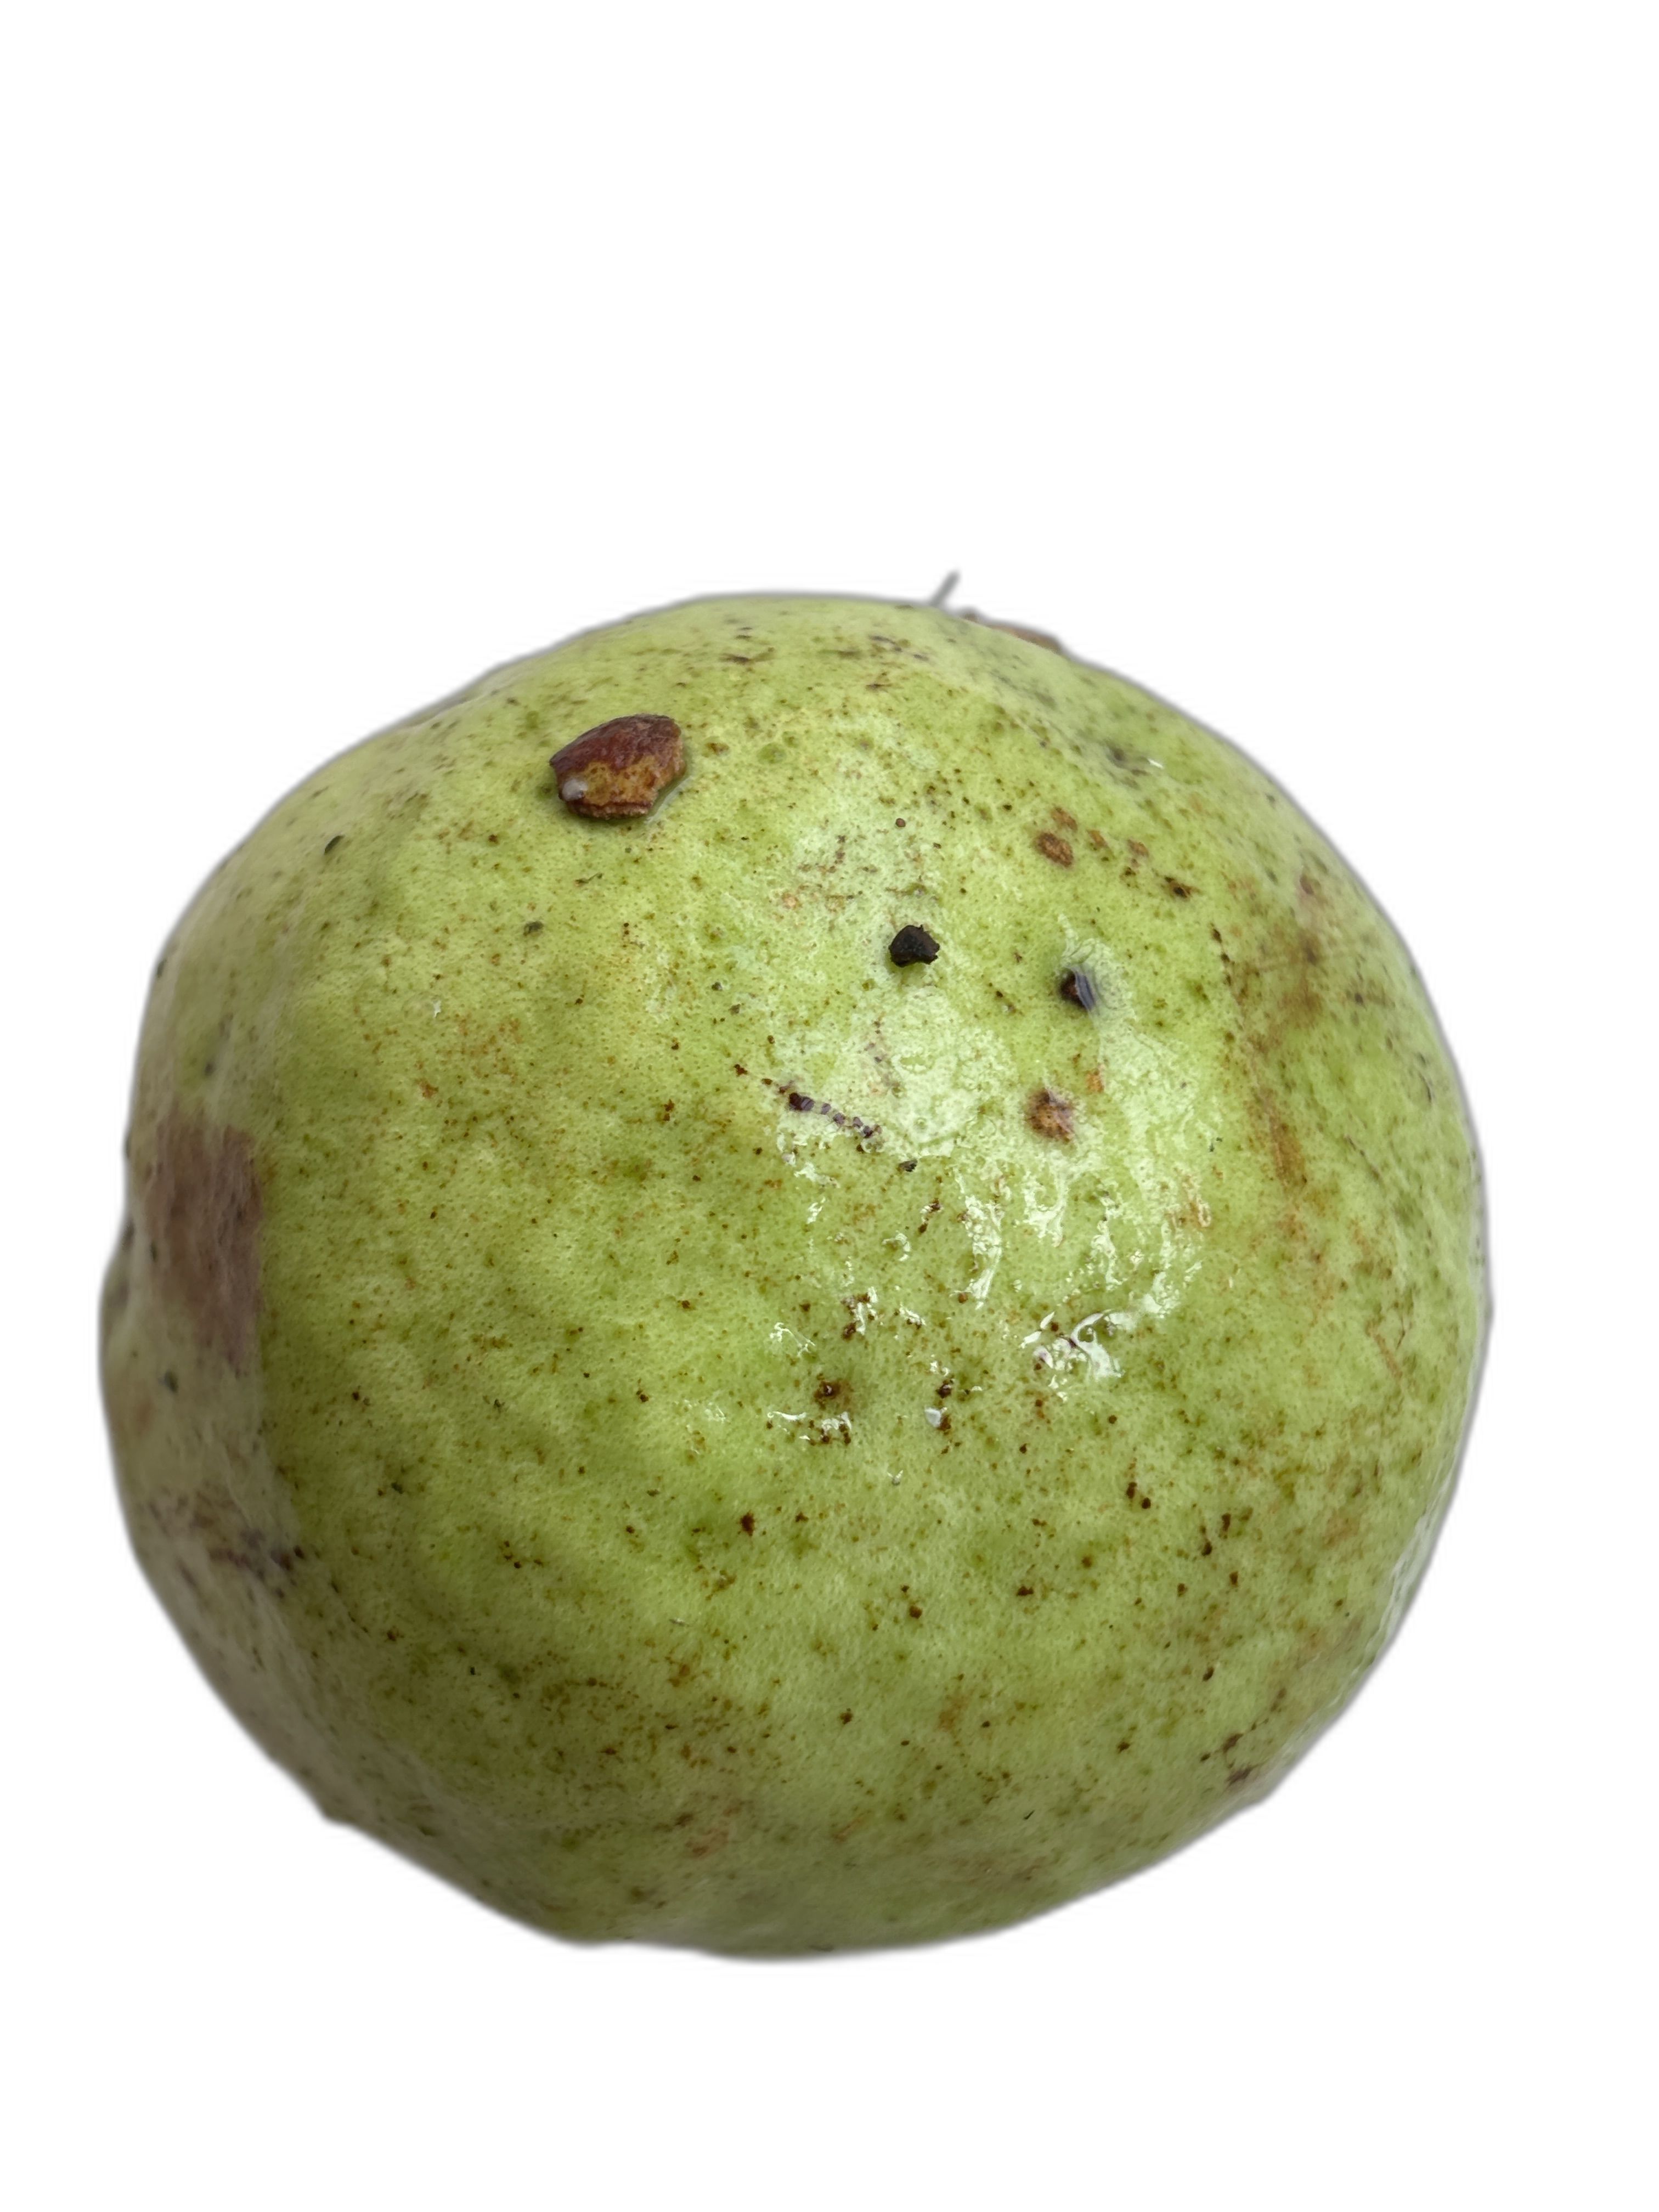
Plant part: fruit
Disease: Scab